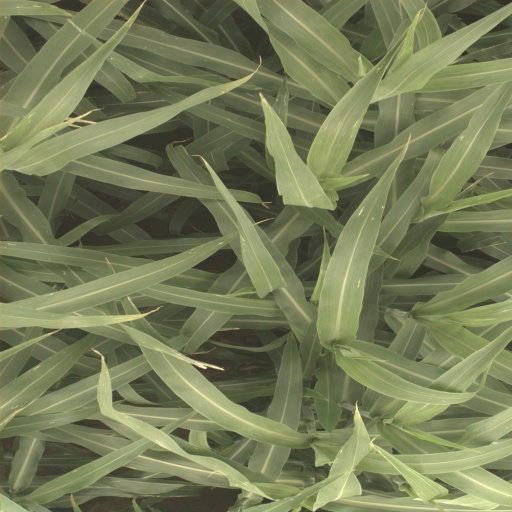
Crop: sorghum